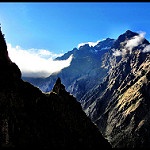
Label: mountain